Winston Theatre

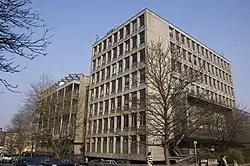

The Winston Theatre is a traditional proscenium arch theatre located in the Bristol Students' Union building, one of the largest students' union buildings in Great Britain. The theatre seats 204, with 5 additional seats for the Front of House staff and 2 spaces for wheelchairs.